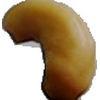
Label: caju_seed